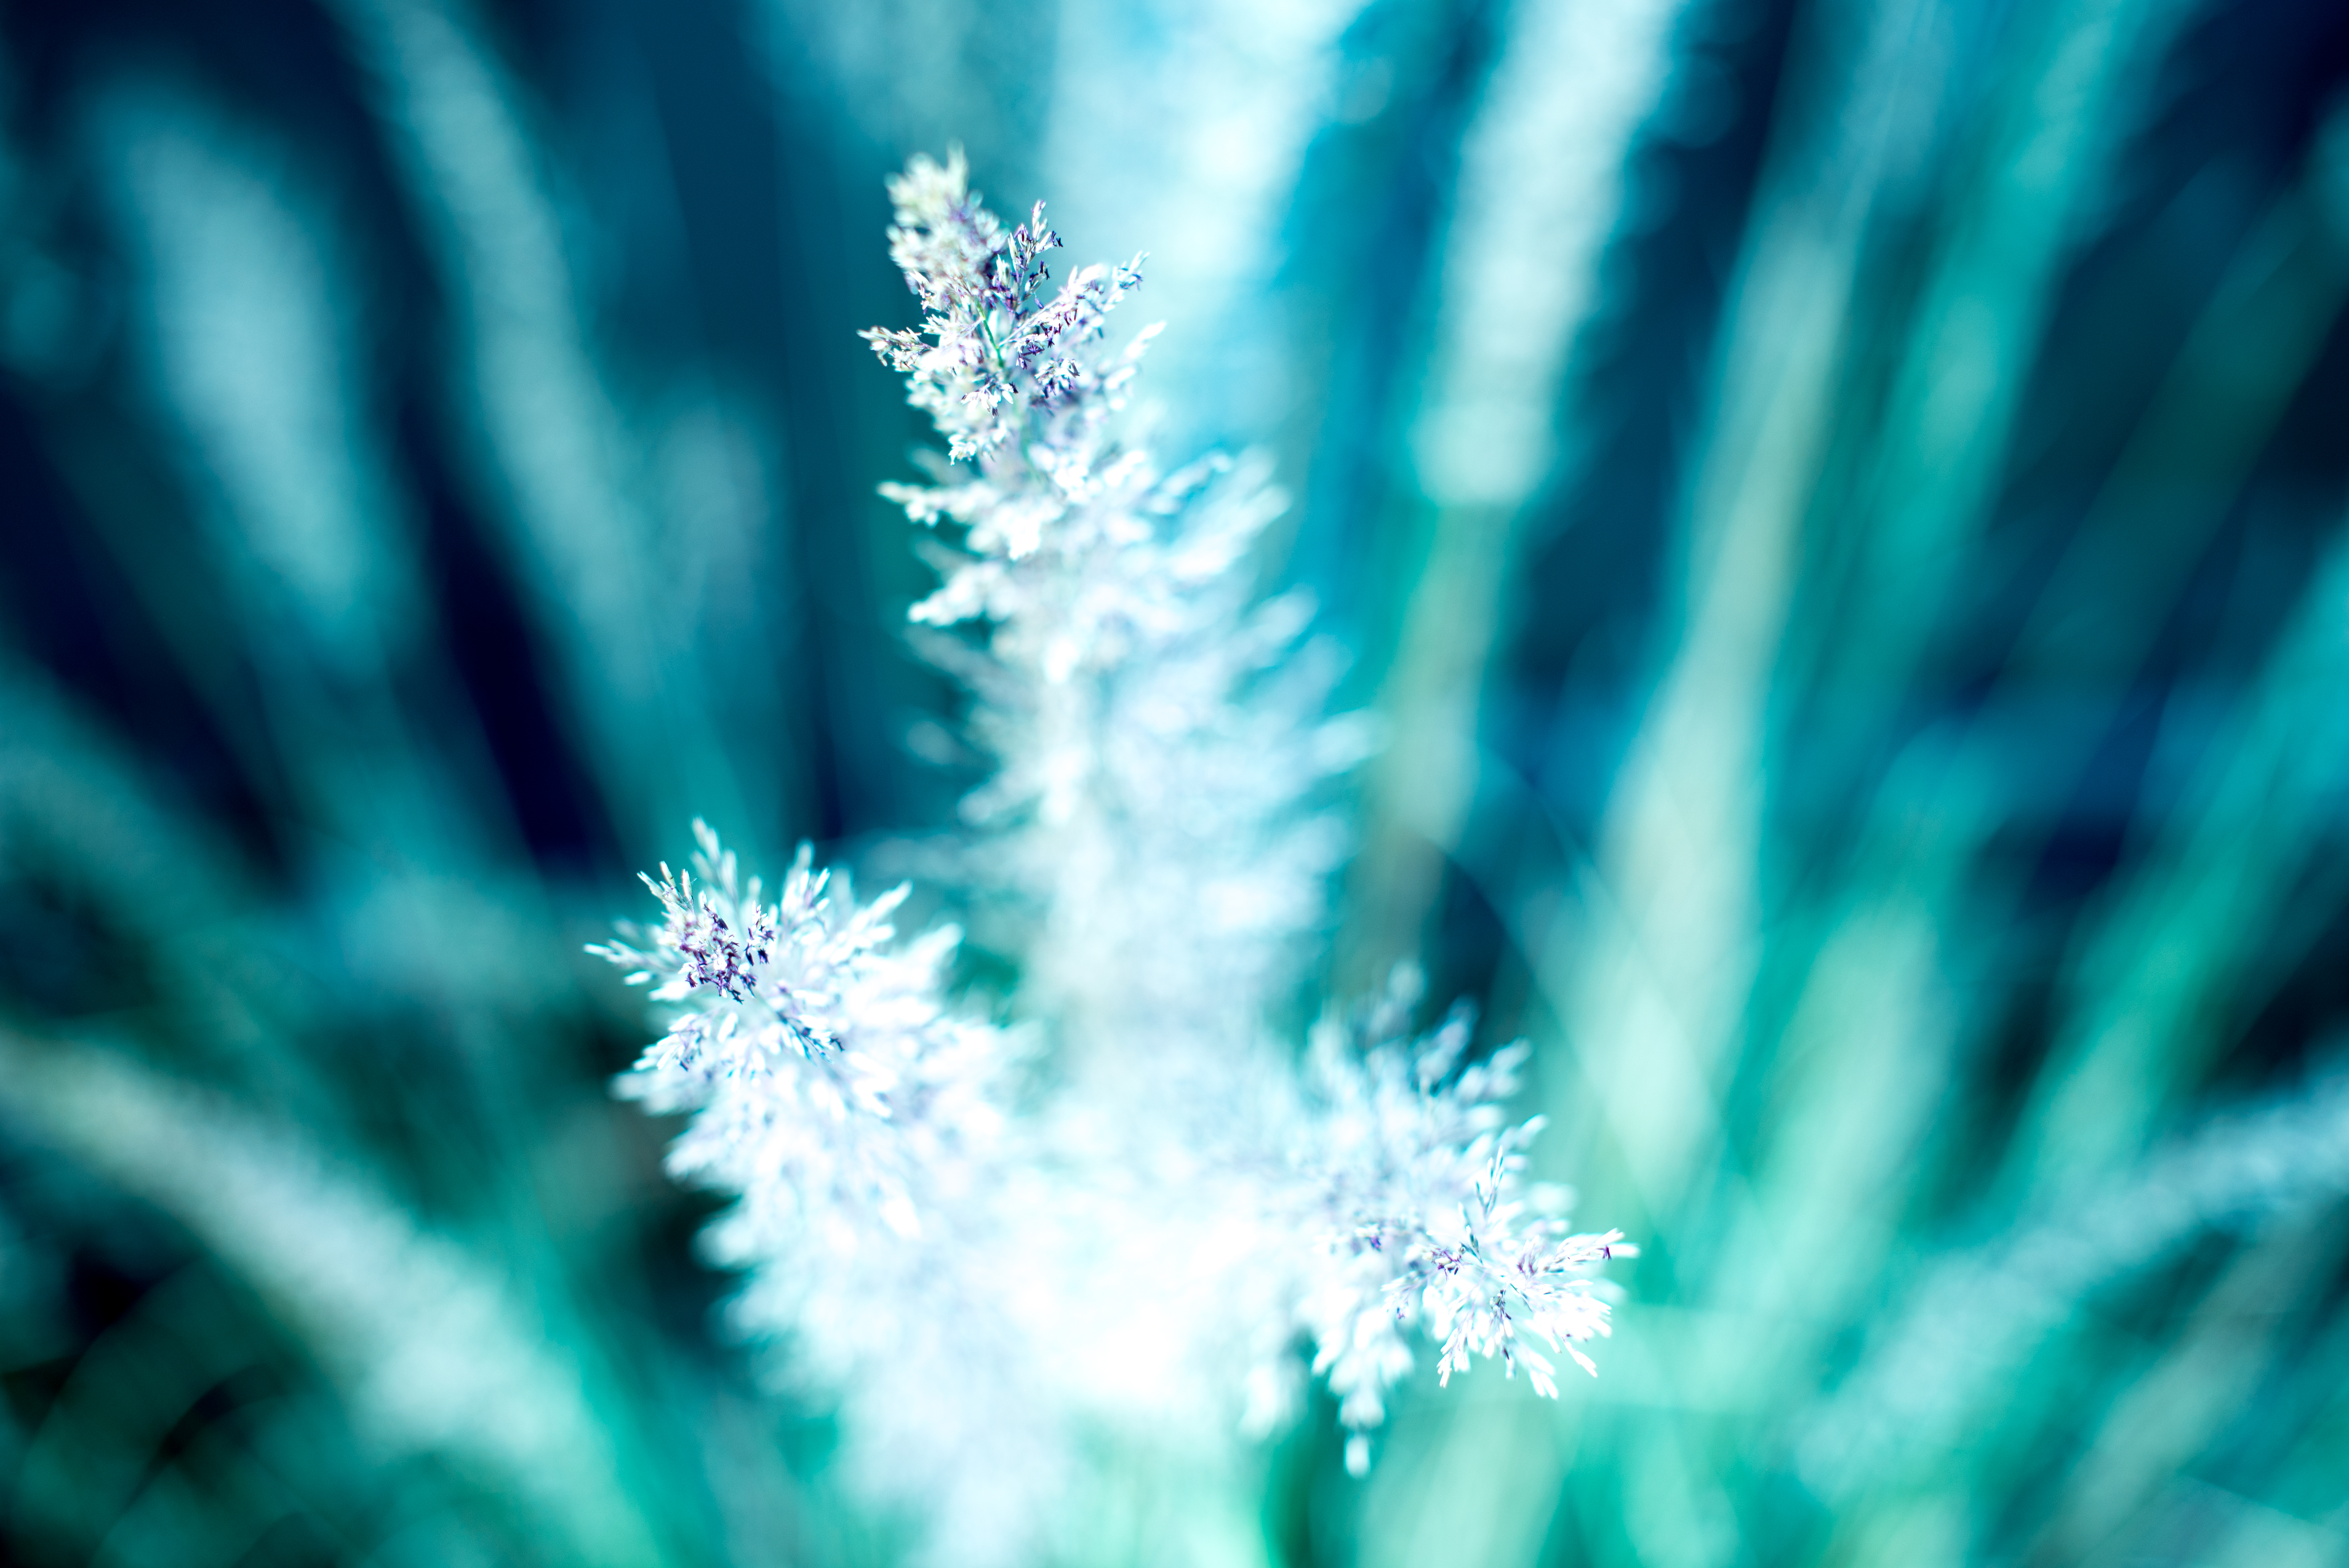
tree, nature, branch, winter, light, bokeh, abstract, plant, white, photography, sunlight, flower, frost, photo, green, color, blue, nikon, black, season, plants, art, 50mm, raw, 28, freezing, colorphotography, nikond600, macro photography